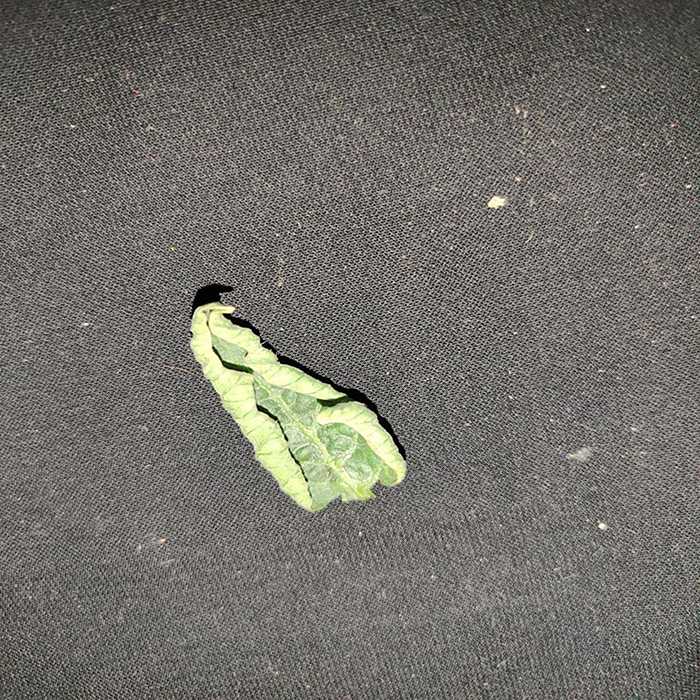
Plant: Tomato
Label: Tomato leaf curl virus